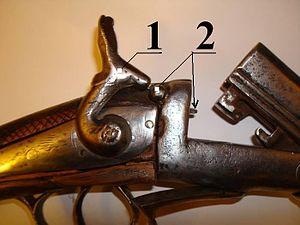
Photo d'une platine de percussion à broche d'arme à feu ancienne.
Le chien, faisant partie des masses percutantes, est la pièce mécanique qui met le feu à la poudre dans les armes à feu anciennes ou qui sert à percuter l’amorce de la cartouche dans les armes plus modernes. Sur les armes munies de chargeurs, le chien est remplacé par le marteau, qui lui va permettre la mise à feu grâce à son action sur le percuteur.